Vlăhița

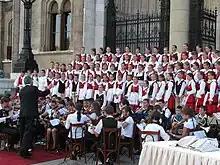
The Children's Orchestra

The town is famous for its Children's Orchestra (Filarmonica de copii/Gyermekfilharmónia), in which more than 140 youngsters sing and play instruments.